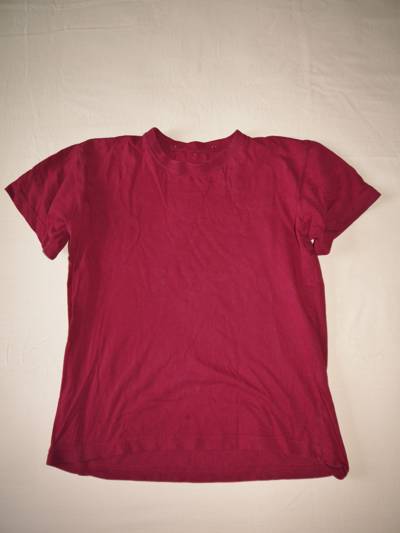
Waste category: clothes